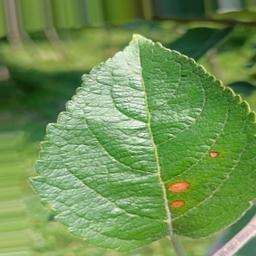
Label: Alternaria